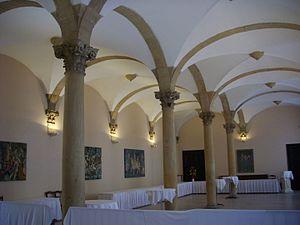
Abbaye Saint-Arnould (actuel cercle des officiers) de Metz (France)
L’abbaye Saint-Arnould, Saint-Arnoul, Saint-Arnoult ou abbaye des Saints-Apôtres, est une abbaye bénédictine fondée à Metz au VIᵉ siècle. Le saint dont elle porte le nom est Saint Arnoul ou Arnulf, ce qui rend l'orthographe Arnoul préférable à Arnould, qui renvoie plus à Arnoald, parent d'Arnulf.